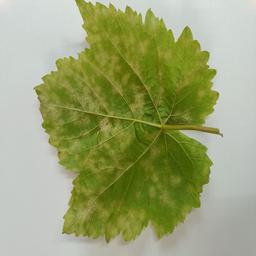
Label: Downy Mildew